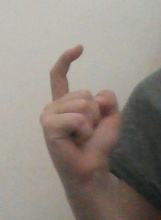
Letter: ra